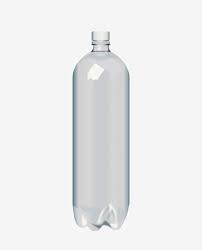
Waste category: glass